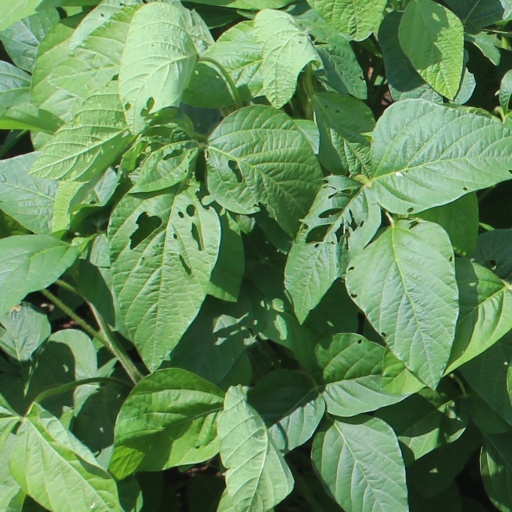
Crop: soybean